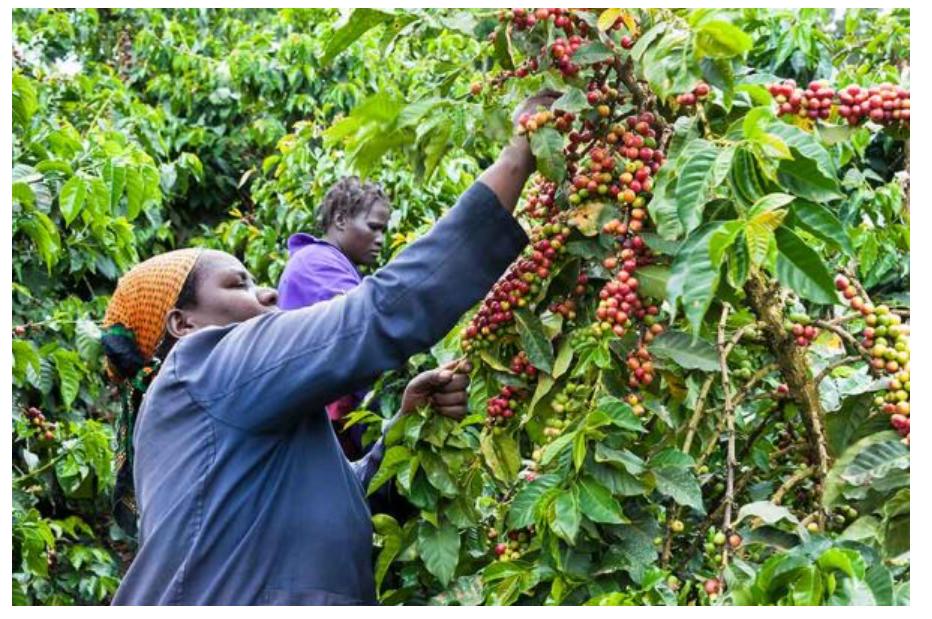
Mazao ya biashara yaliyokomaa vizuri ndani ya shamba tayari kwa kuvunwa, ili kuandaliwa vizuri kwa ajili ya kusafirishwa kupelekwa maeneo mbalimbali kwa ajili ya kuuzwa kwenye masoko tofauti tofauti .